Ernesto Díaz Espinoza

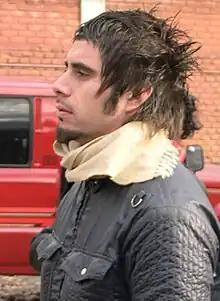
Ernesto Díaz Espinoza at the set of "Kiltro"

Ernesto Díaz Espinoza (born June 10, 1978 in Santiago, Chile) is a Chilean editor, film director and writer best known for his films "Kiltro" (2006), "Mirageman" (2007), "The ABCs of Death" (2012), "Bring Me the Head of the Machine Gun Woman" (2012), "Redeemer" (2014) and "The Fist of the Condor" (2023).